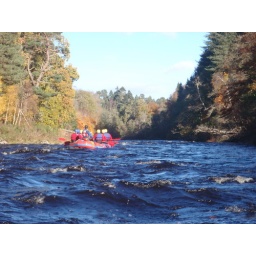
white water rafting two day adventure stag weekend. three sections of the Findhorn river over two days.